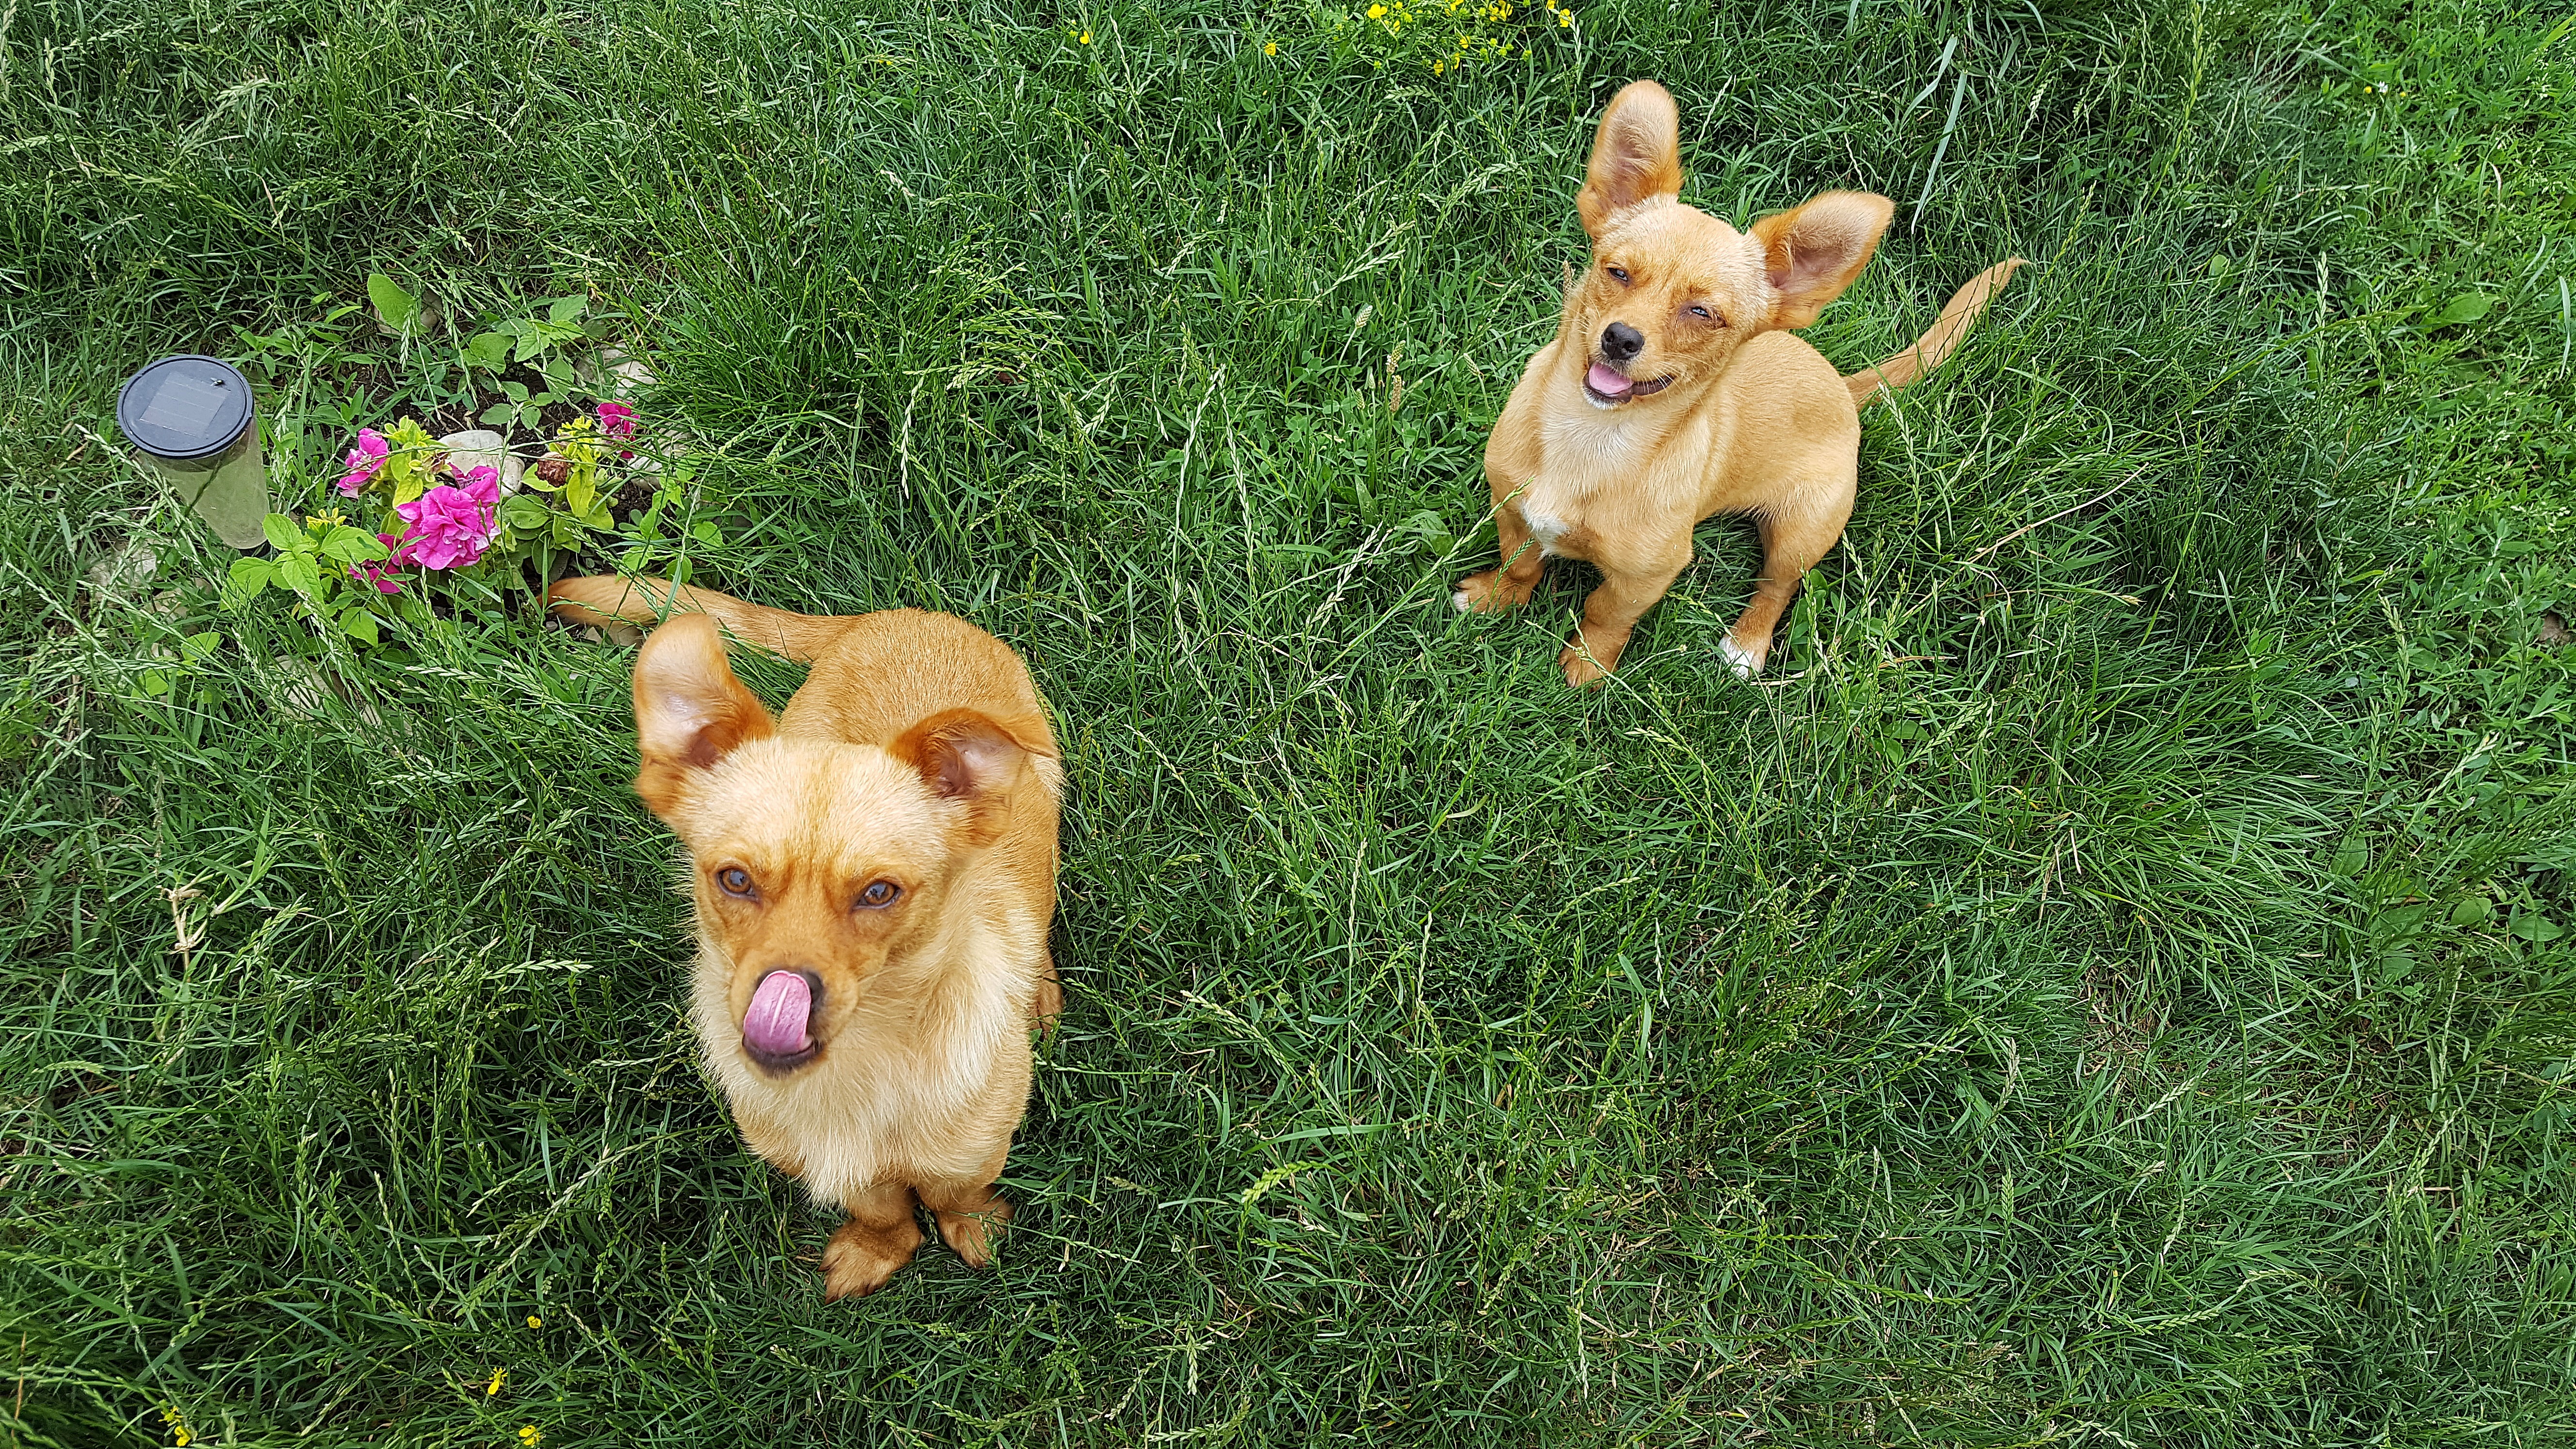
grass, puppy, dog, animal, canine, pet, young, mammal, friend, dogs, happy, vertebrate, chihuahua, funny, domestic, adorable, cub, pup, doggy, puppies, doggie, pedigree, cute dog, young dog, yellow dog, dog face, lazy dog, young dogs, dog like mammal, female dog, whelp, funny dogs, yellow dogs, dogs types, dog photos, smile dogs, dog cute, dog funny, dog laughing, dog girl, dog boy